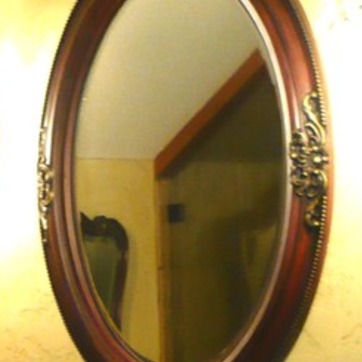
Material: mirror